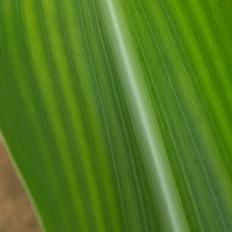
Crop: Maize
Condition: stripe-d